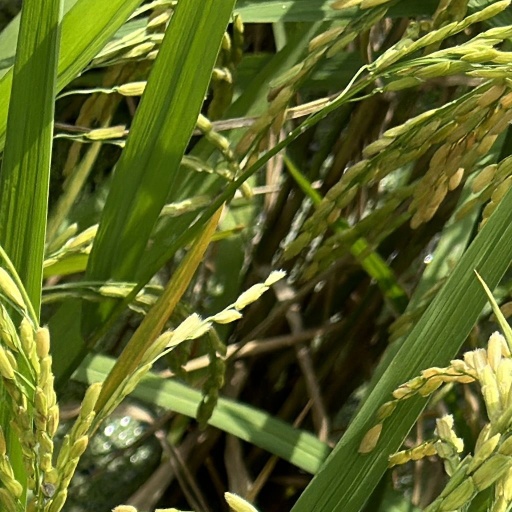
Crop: rice